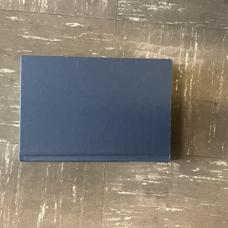
Label: nocover-floor